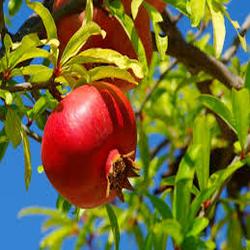
Label: Pomegranate